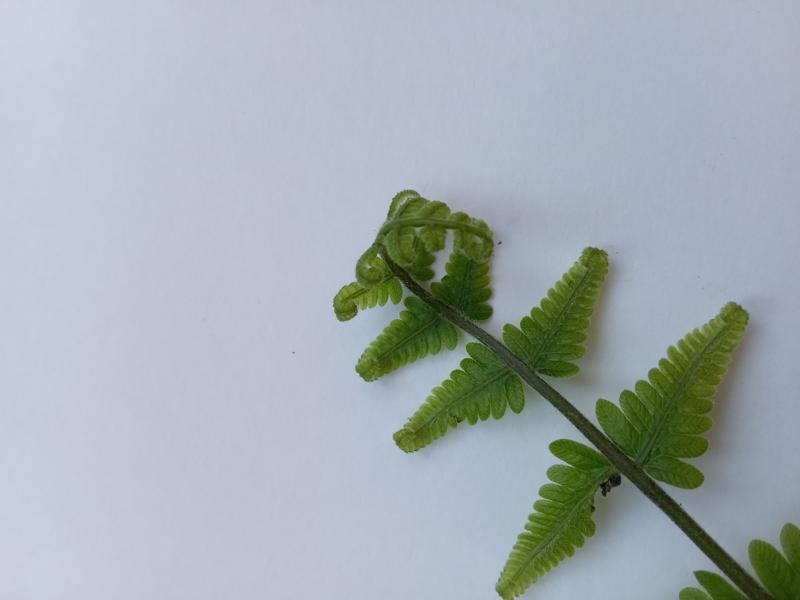
Weed species: Pteris vittata